No Surrender (2013)

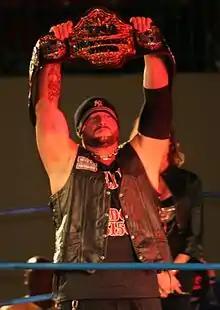
Bully Ray defended the TNA World Heavyweight Championship against Mr. Anderson in a Last Man Standing match at No Surrender.

No Surrender featured professional wrestling matches that involved different wrestlers from pre-existing scripted feuds and storylines. Wrestlers portray villains, heroes, or less distinguishable characters in the scripted events that build tension and culminate in a wrestling match or series of matches.